Huntingdon Town Hall

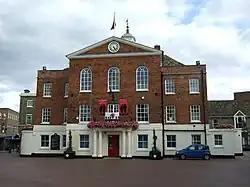
Huntingdon Town Hall

Huntingdon Town Hall is a municipal structure on Market Hill in Huntingdon, Cambridgeshire, England. The town hall, which was the headquarters of Huntingdon Borough Council, is a Grade II* listed building.